Almirante Clemente-class destroyer

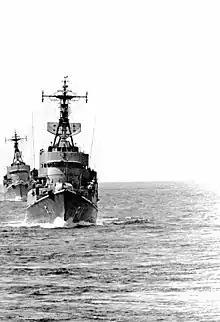
"Almirante Clemente" (F-11) and "General Moran" (F-12) during UNITAS XX

The construction contracts for these destroyers were awarded on 25 January 1954, and their names were an homage to Venezuelan war of independence heroes who lie at Panteón Nacional: